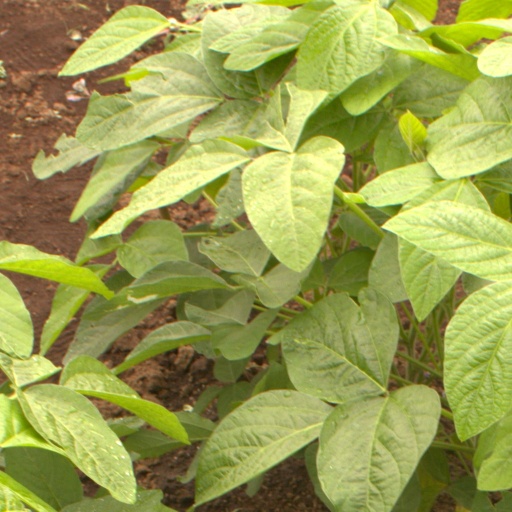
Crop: soybean